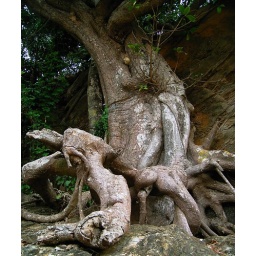
sculpted old rubber tree set in stone